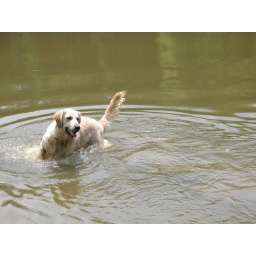
Archie's first time really swimming in deep water (ducks were the incentive).